History of Brasenose College, Oxford

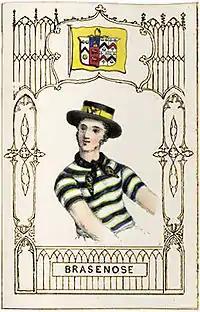
A card showing Brasenose rowing colours, 1840

The college remained associated with Lancashire and Cheshire, with a particular preference for those from Prestbury and Prescot, the founders' birthplaces. This was also reflected in early benefactors. These included the donation of John Port, serjeant-at-law, for two fellowships for natives of Chester in 1522; that of William Clyfton, the sub-dean of York, for residents of York, Lincoln and Nottingham in 1538; and for the Brian Higden, Dean of York, who sponsored a fellowship for those in Yorkshire and Lincolnshire in 1549. Another notable benefactor during this period was John Claymond, the first President of Corpus Christi College, Oxford, who in 1538 gave funds to maintain six scholars at Brasenose, provided that their lectures on humanity and Greek take place at his own college. Only in 1572 was a Lectureship in Greek established at Brasenose, symptomatic of a conservatism that attached Brasenose to a monastic teaching style that was increasingly problematic during the reformation. By the end of the sixteenth century, however, the college did boast lectureships ("public readerships") in the new disciplines of logic and natural philosophy. By 1547, the income of the college had increased to almost £200 yearly, with an endowment that placed it squarely in the midst of other colleges in size; it did, however, make a yearly loss.